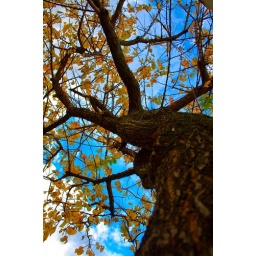
A break in the heavy clouds, only a moment of blue sky before turn in gray again